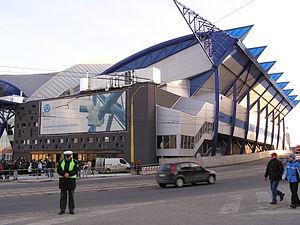
La Steel Aréna - Košický štadión Ladislava Trojáka est une salle omnisports située à Košice en Slovaquie.
Le 75ᵉ championnat du monde de hockey sur glace s'est disputé en Slovaquie du 29 avril au 15 mai 2011 dans les villes de Bratislava et Košice. La compétition est remportée par la Finlande, qui bat en finale la Suède par 6 buts à 1. Il s'agit du second titre de champion du monde de l'équipe finlandaise, après celui obtenus en 1995.